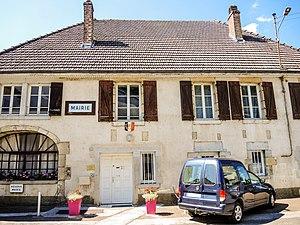
Façade de la mairie de Chalèze. Doubs